John C. Lincoln

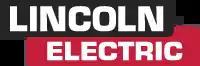
The Lincoln Electric Company Logo

In 1895, he founded the Lincoln Electric Company in Cleveland, Ohio, with a capital investment of $200.00. Lincoln used the facilities of his company to do research and to experiment with the electrical devices which he invented. The main product of the company were electric motors of his own design. He was directly responsible for 55 patents that gained him national fame as an industrialist. Lincoln helped finance the education of his brother James F. Lincoln who joined him upon his graduation in 1907, as the sales director of the company. The product line of the company expanded and included battery chargers for electric automobiles. In 1914, James F. Lincoln headed and supervised the company as general manager. This in turn gave Lincoln the time that he needed to continue with his research, experiments and inventions. The first variable voltage, single operator, portable welding machine in the world was introduced by the Lincoln Electric Co. in 1911. Lincoln created and patented a flux. The flux made a weld as flexible as steel. The shielded arc welding process developed by Lincoln played an important role in the manufacture of merchant ships in World War II.